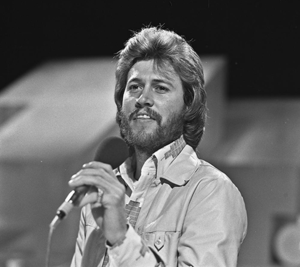
Barry Alan Crompton Gibb CBE, puis KBE, né le 1ᵉʳ septembre 1946 à Douglas, Île de Man, est un auteur-compositeur-interprète, guitariste et producteur de disques anglo-américain. Il est surtout connu pour avoir été le leader et chanteur principal des Bee Gees, formé avec ses petits frères Robin et Maurice.